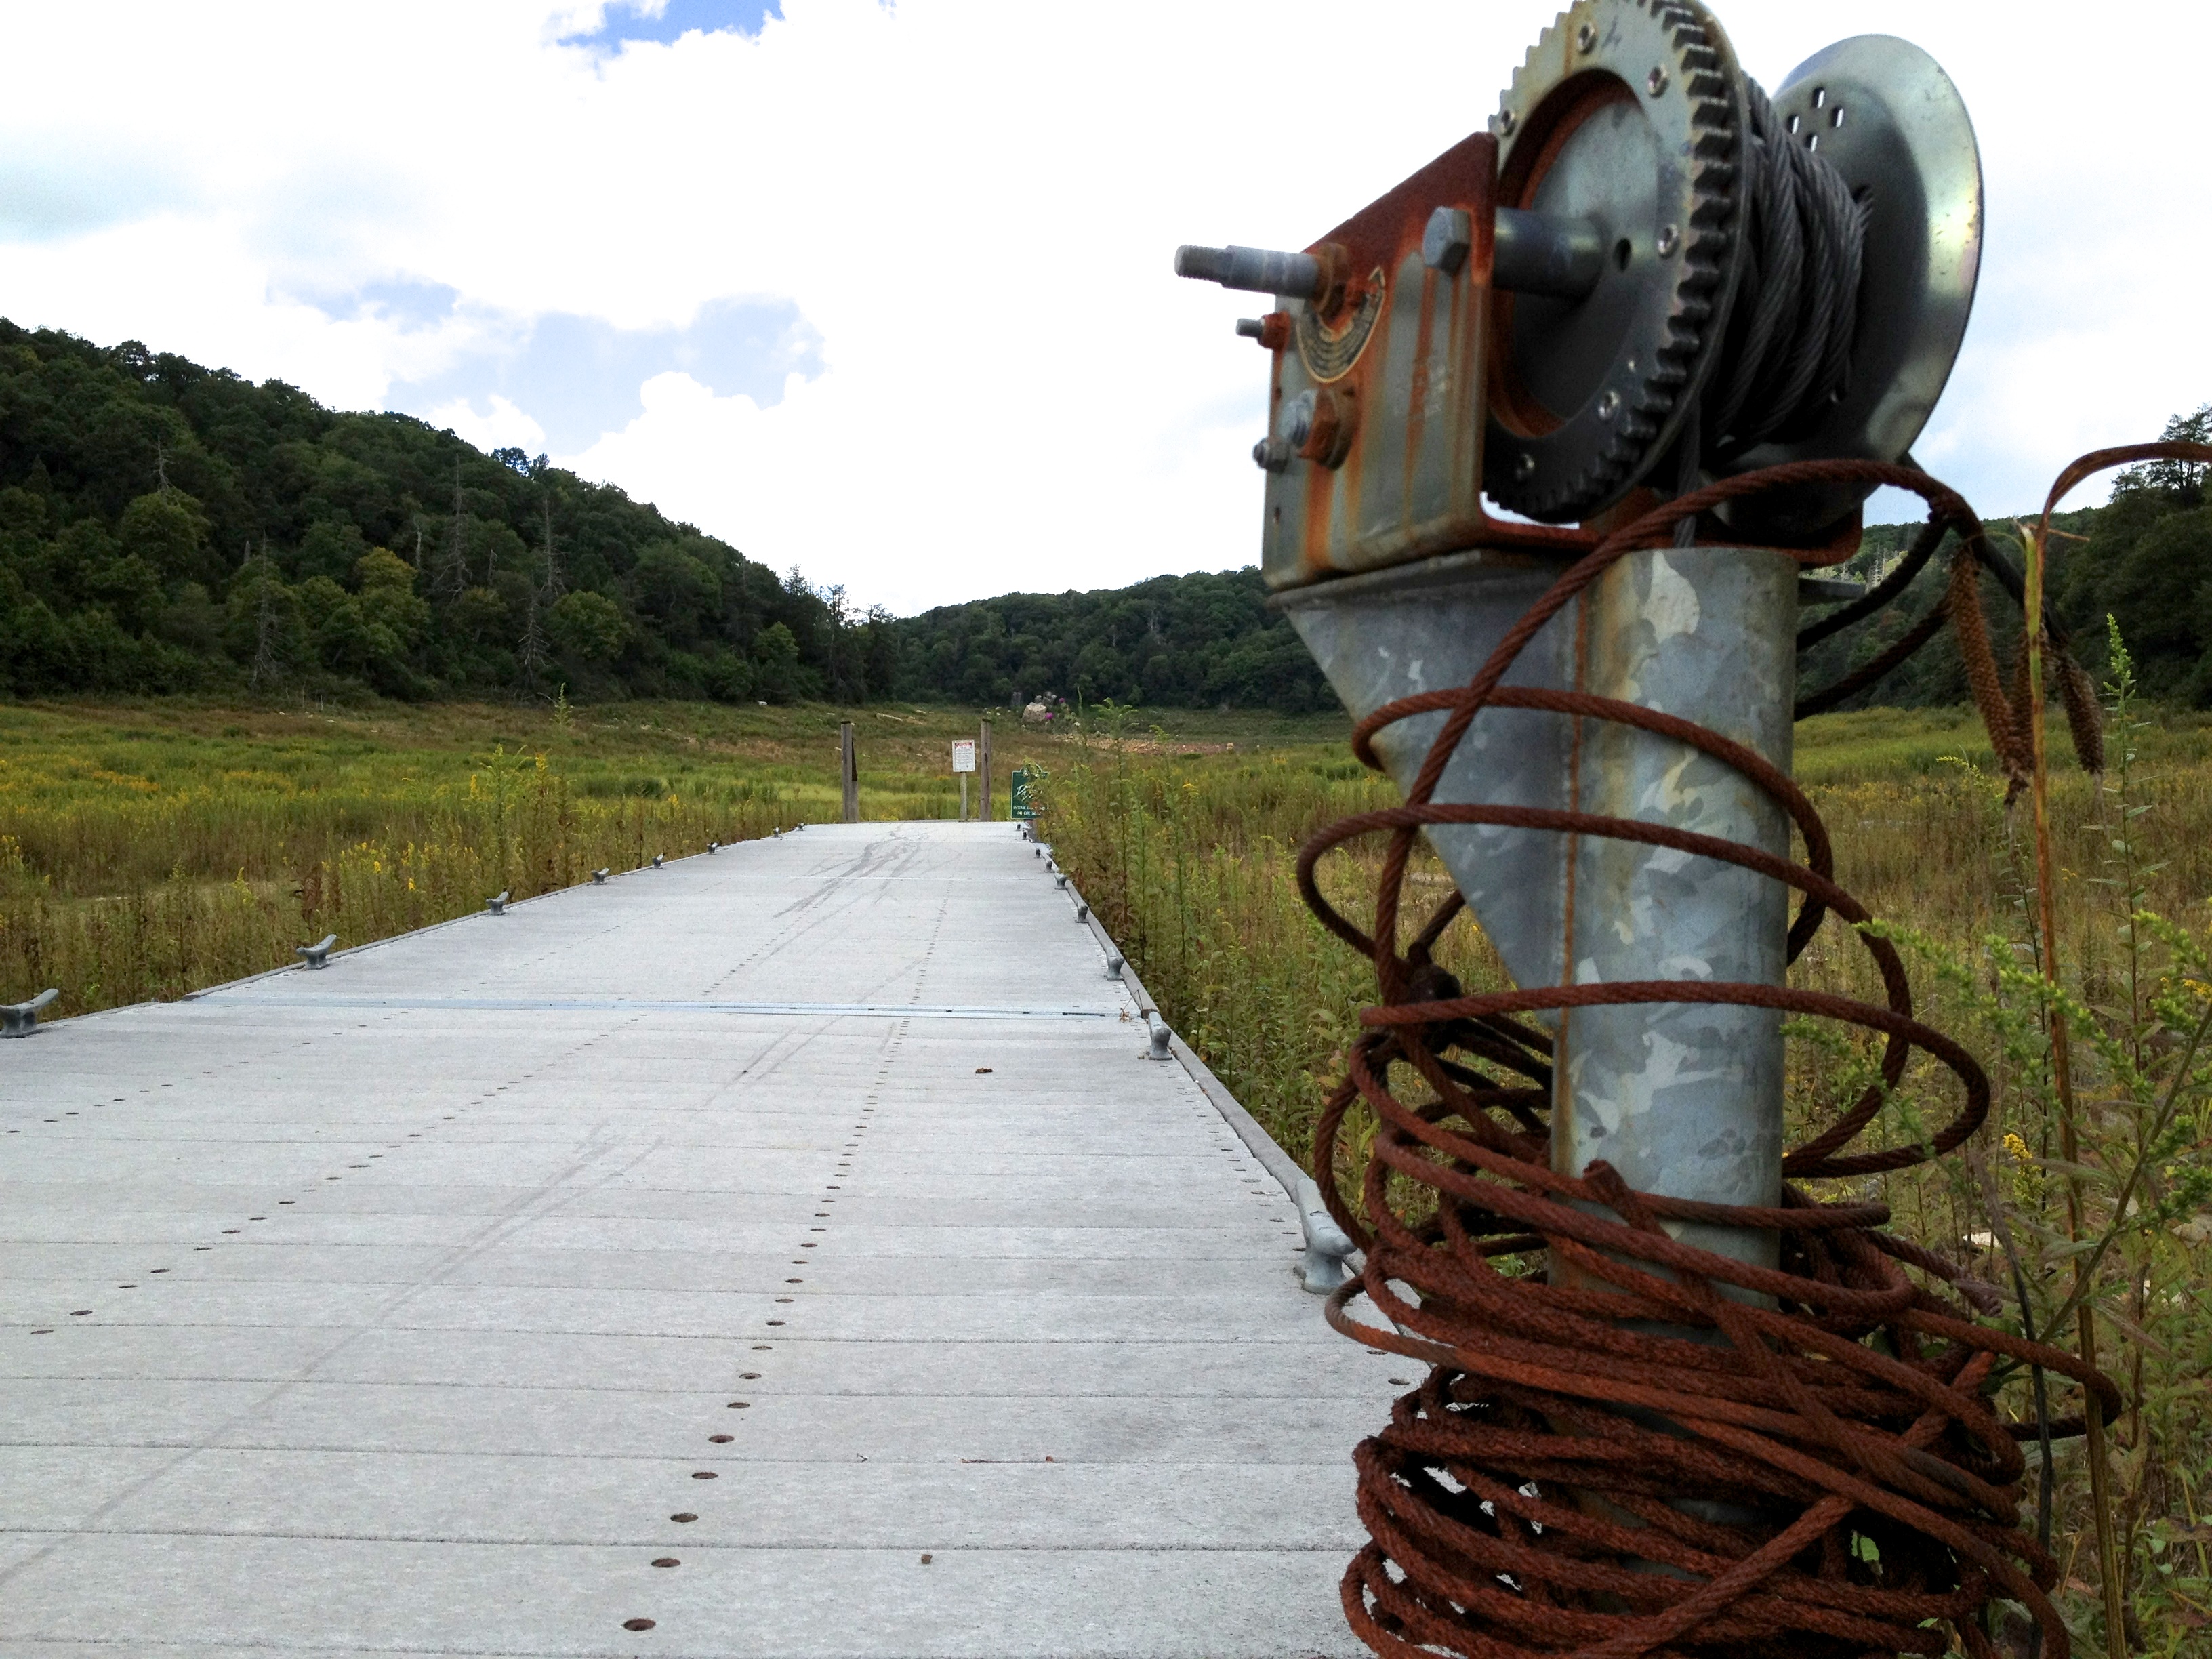
man made object